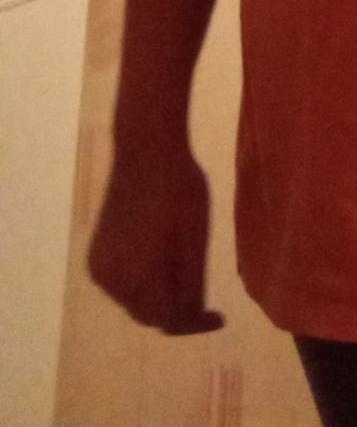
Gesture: no_gesture